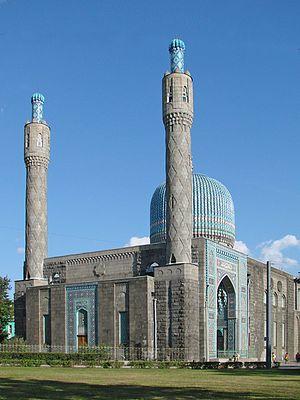
Une mosquée est un lieu de culte où se rassemblent les musulmans pour les prières communes.